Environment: real
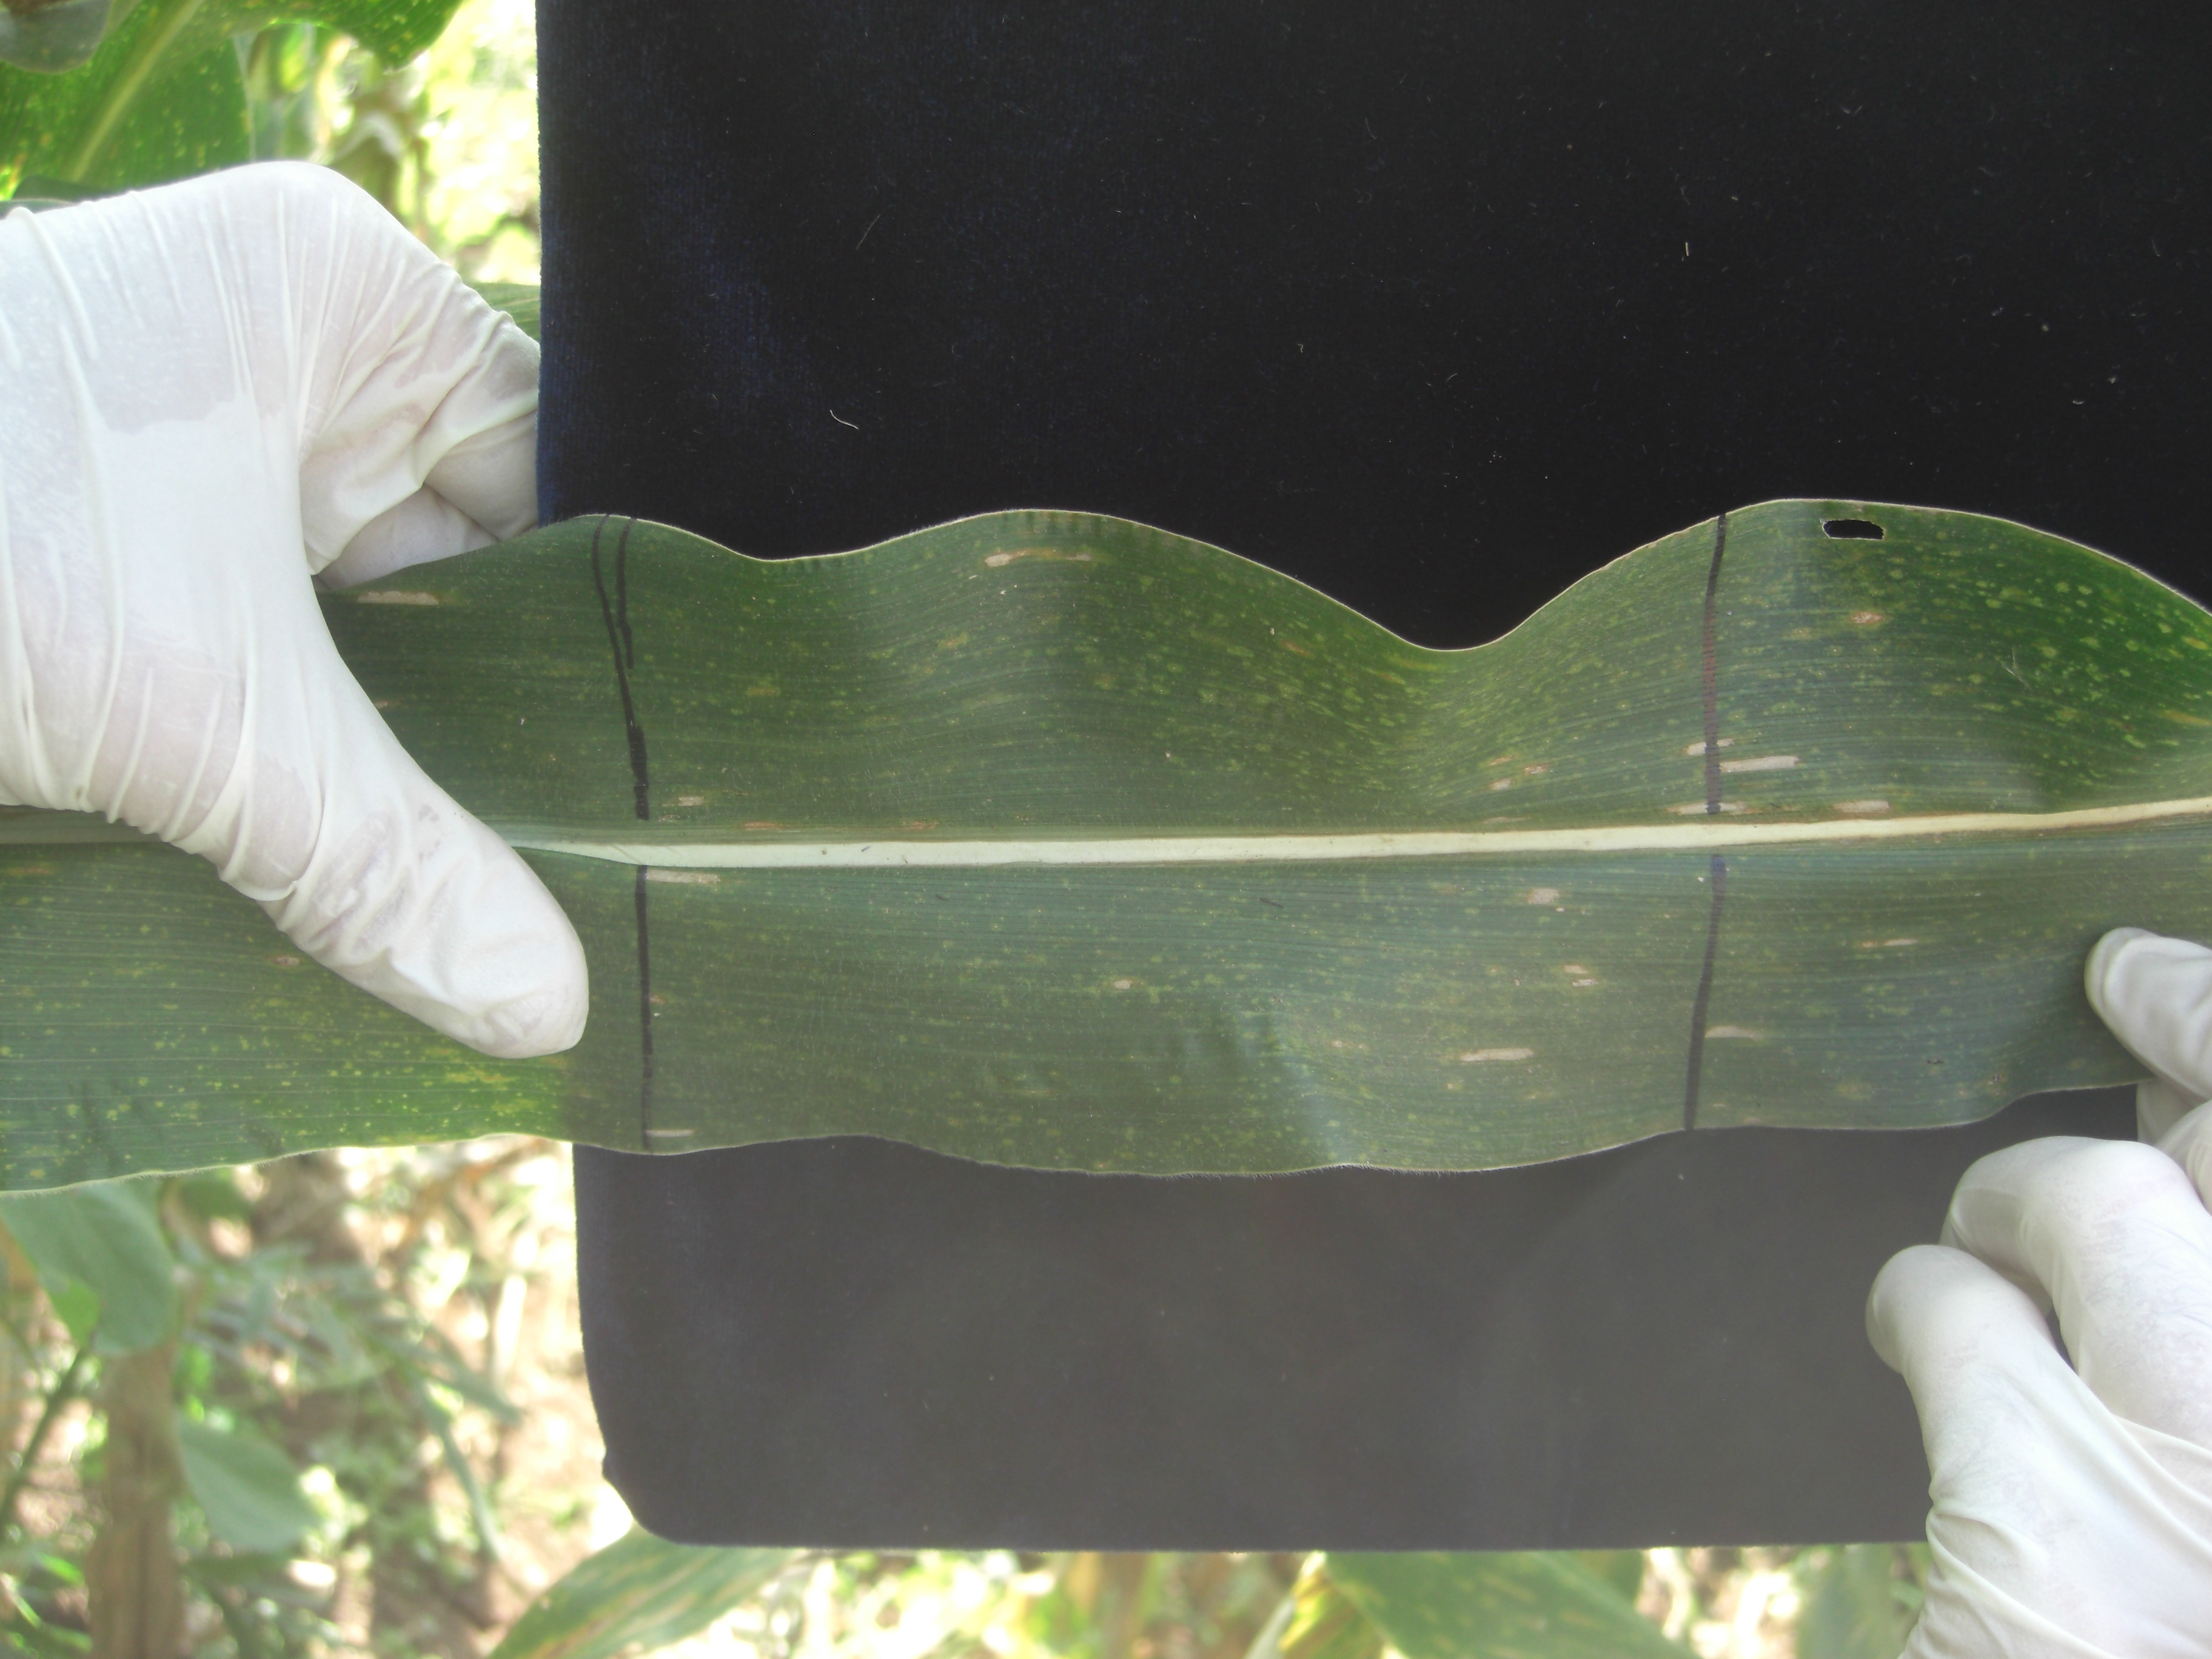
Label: gray_leaf_spot